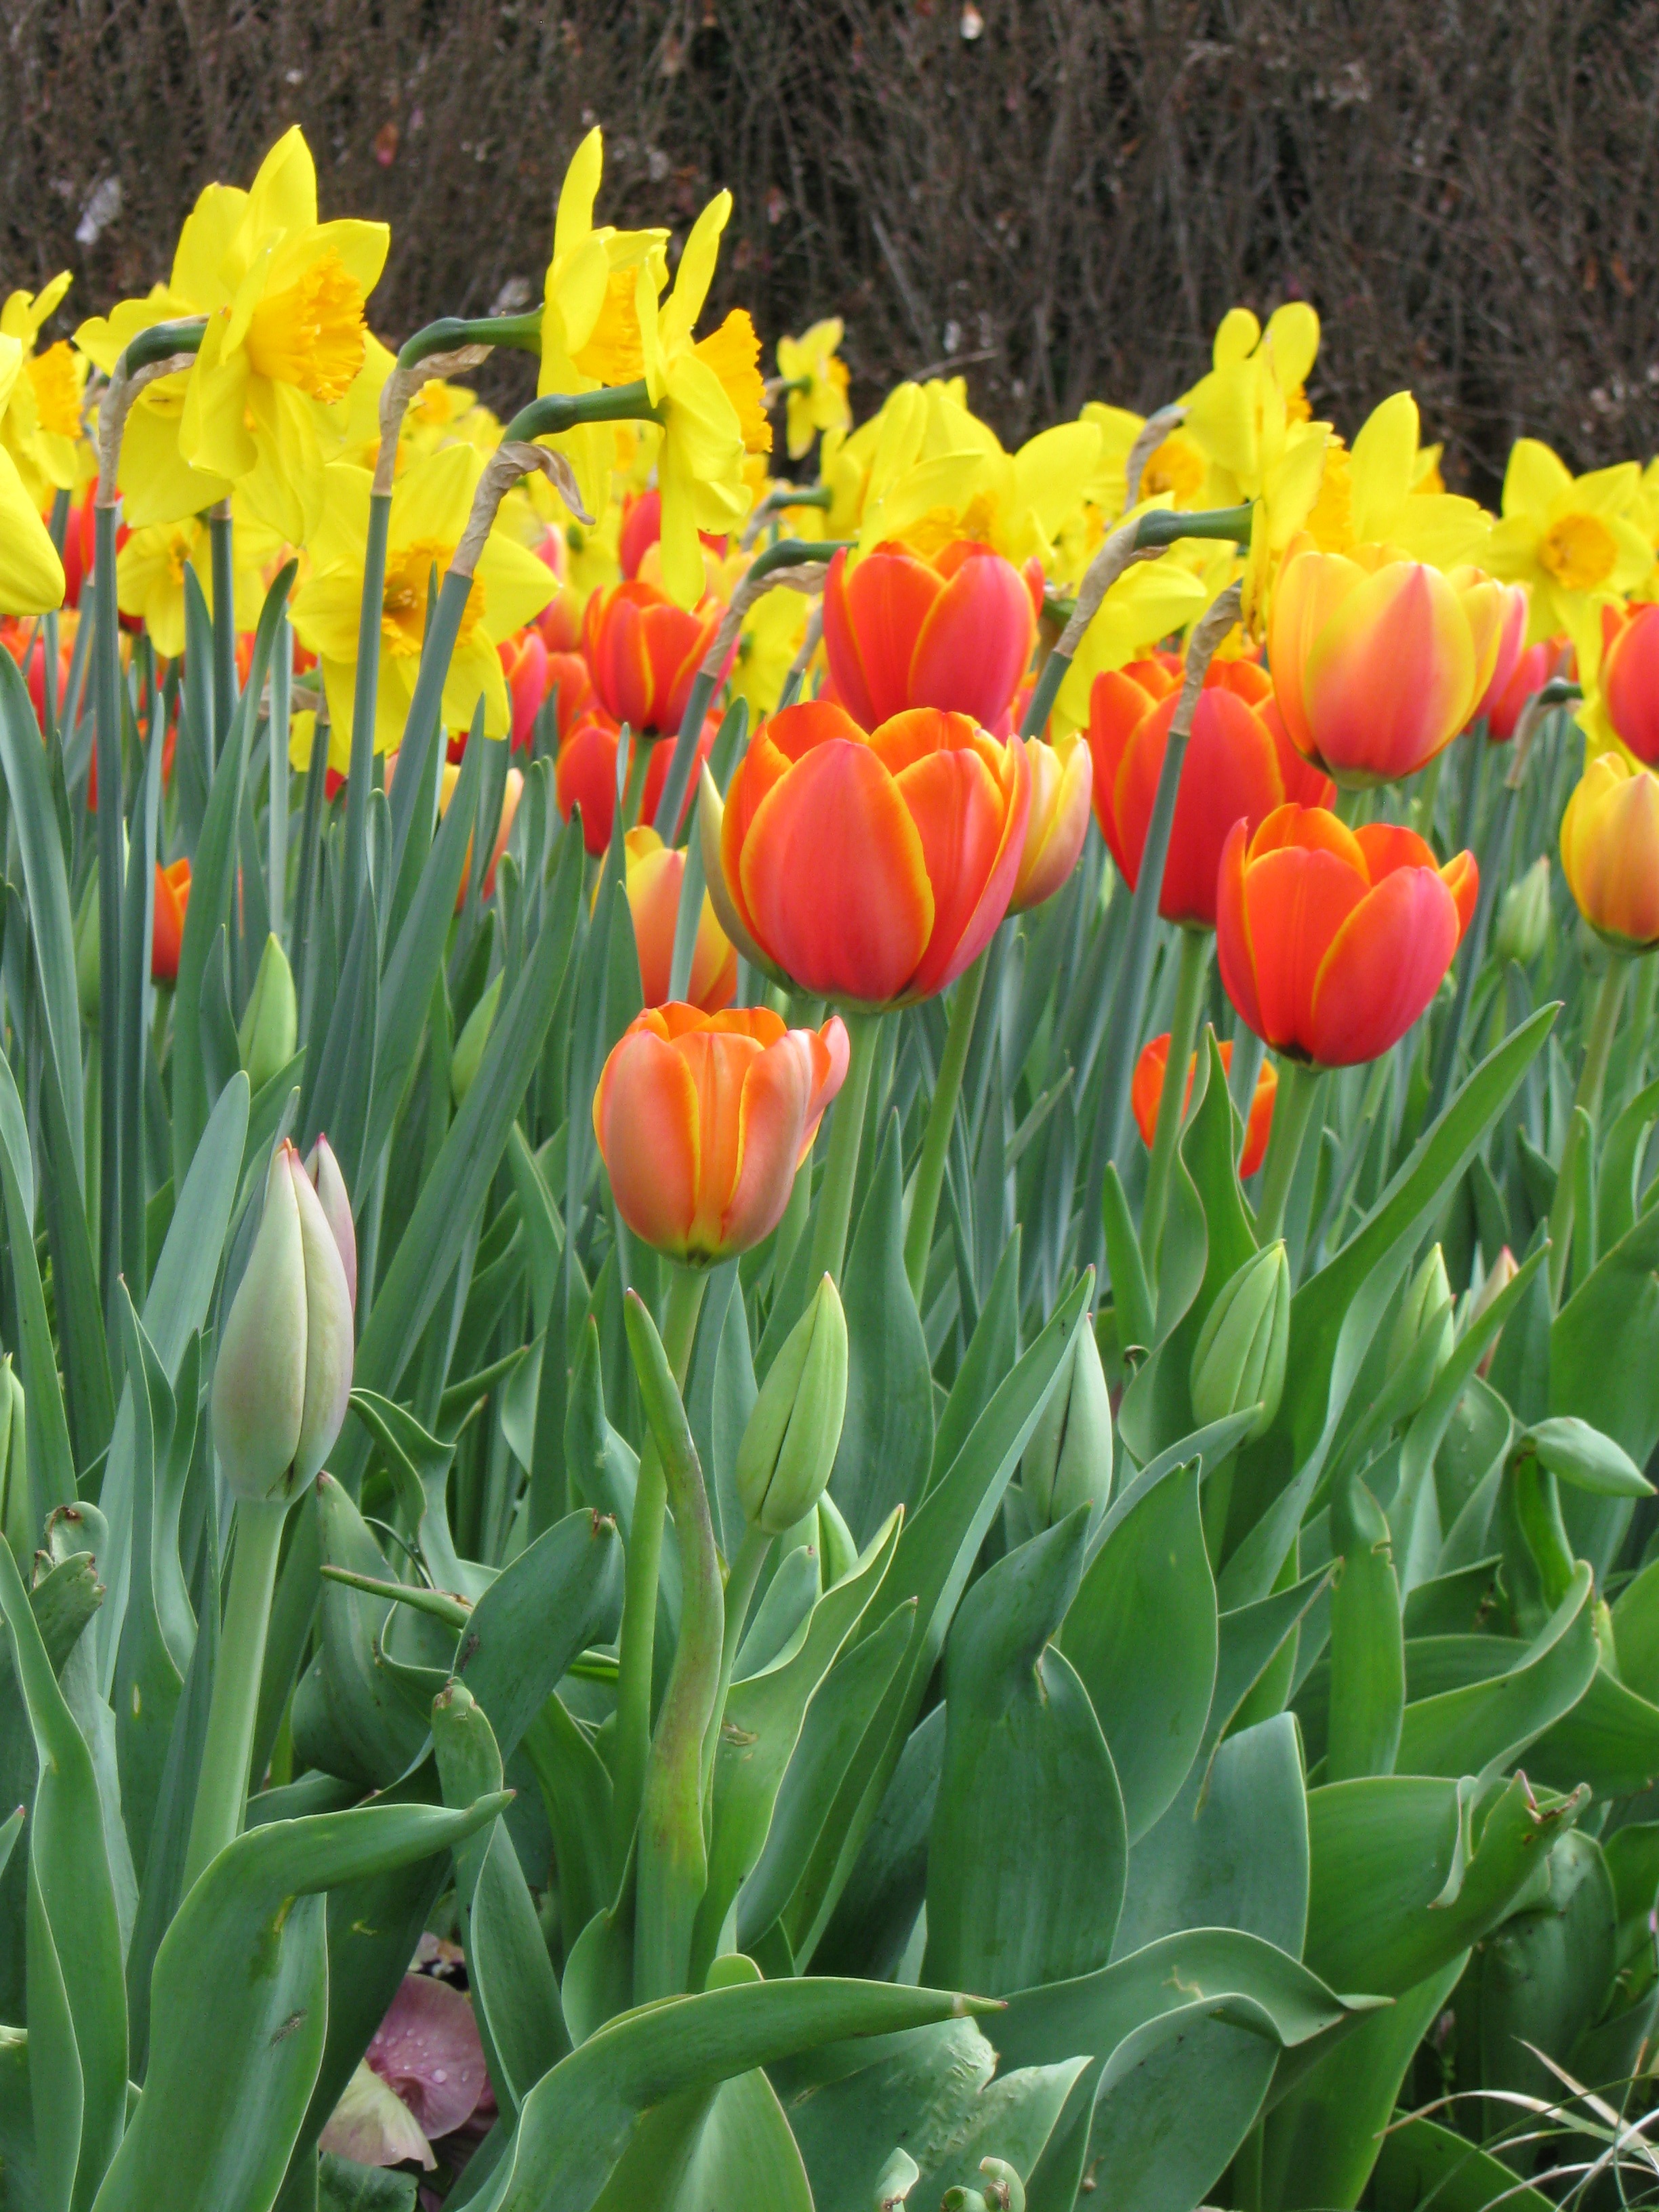
plant, flower, tulip, orange, spring, yellow, garden, flowers, tulips, flowering plant, lily family, land plant